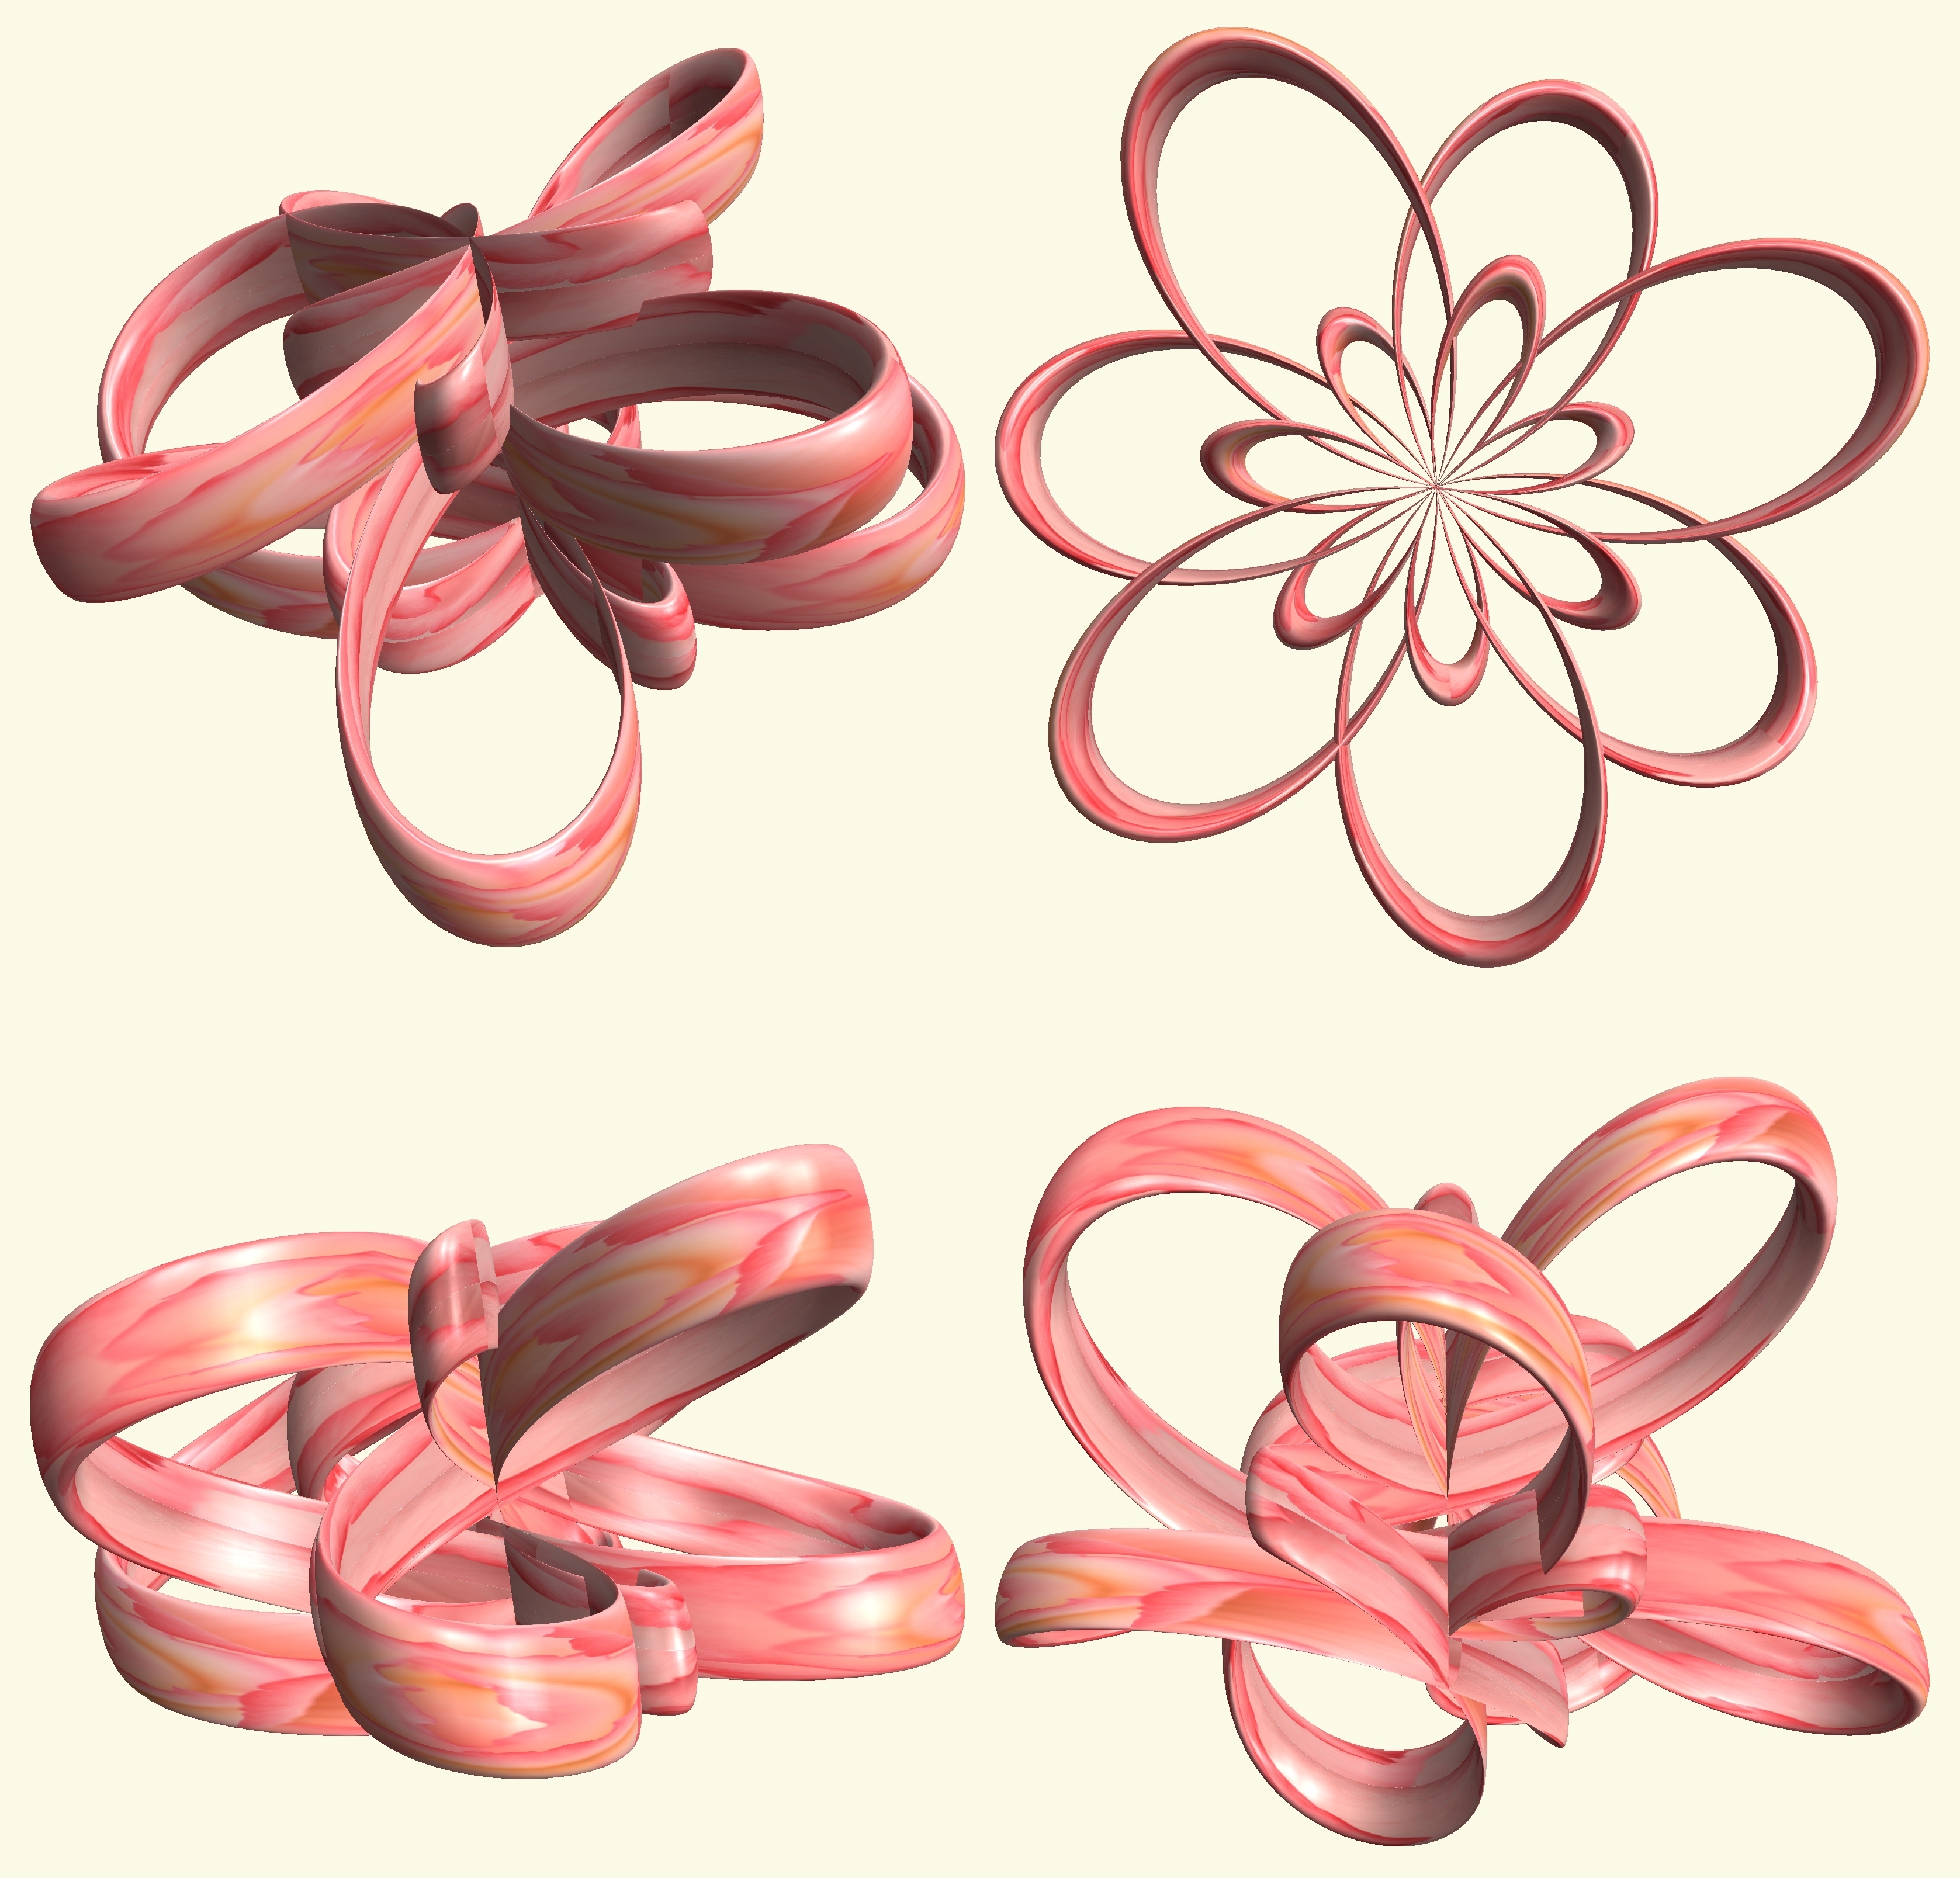
structure, texture, flower, petal, heart, pattern, ear, pink, figure, illustration, design, footwear, symmetry, 3d, graphic, knot, mathematica, cg, parametricplot3d, code, program, algorithm, abstruct, mapping, fashion accessory